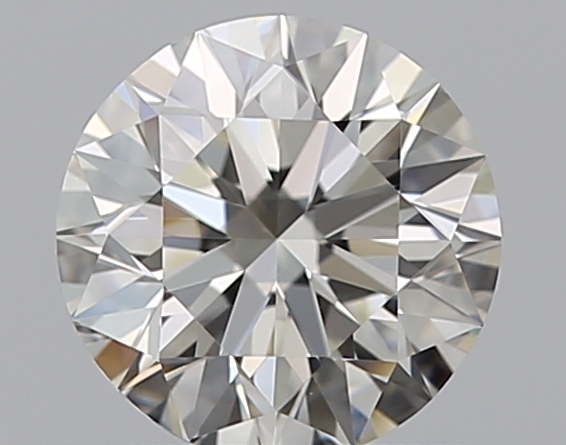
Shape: round
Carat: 0.5
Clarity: VVS2
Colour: I
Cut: EX
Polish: EX
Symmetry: EX
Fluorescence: N
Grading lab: GIA
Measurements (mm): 5.04 x 5.07 x 3.16